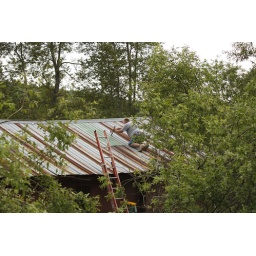
John is taking down the barn piece by piece. Here, the roof is coming down and the shed is gone.